Nasi timbel
Also known as:
id - Indonesian: Nasi timbel
jv - Javanese: Sega timbel
ms - Malay: Nasi timbel
my - Burmese: နာဆီ တင်းဘဲ
su - Sundanese: Sangu timbel
Category: rice (chicken rice)
Cuisine: Indonesian
Associated cuisines: Indonesian
Area: Bandung, West Java
Countries: Indonesia
Region: South Eastern Asia

The dish consisting of steamed rice wrapped inside a banana leaf.The heat of the hot-cooked rice touches the banana leaf and produces a unique aroma.

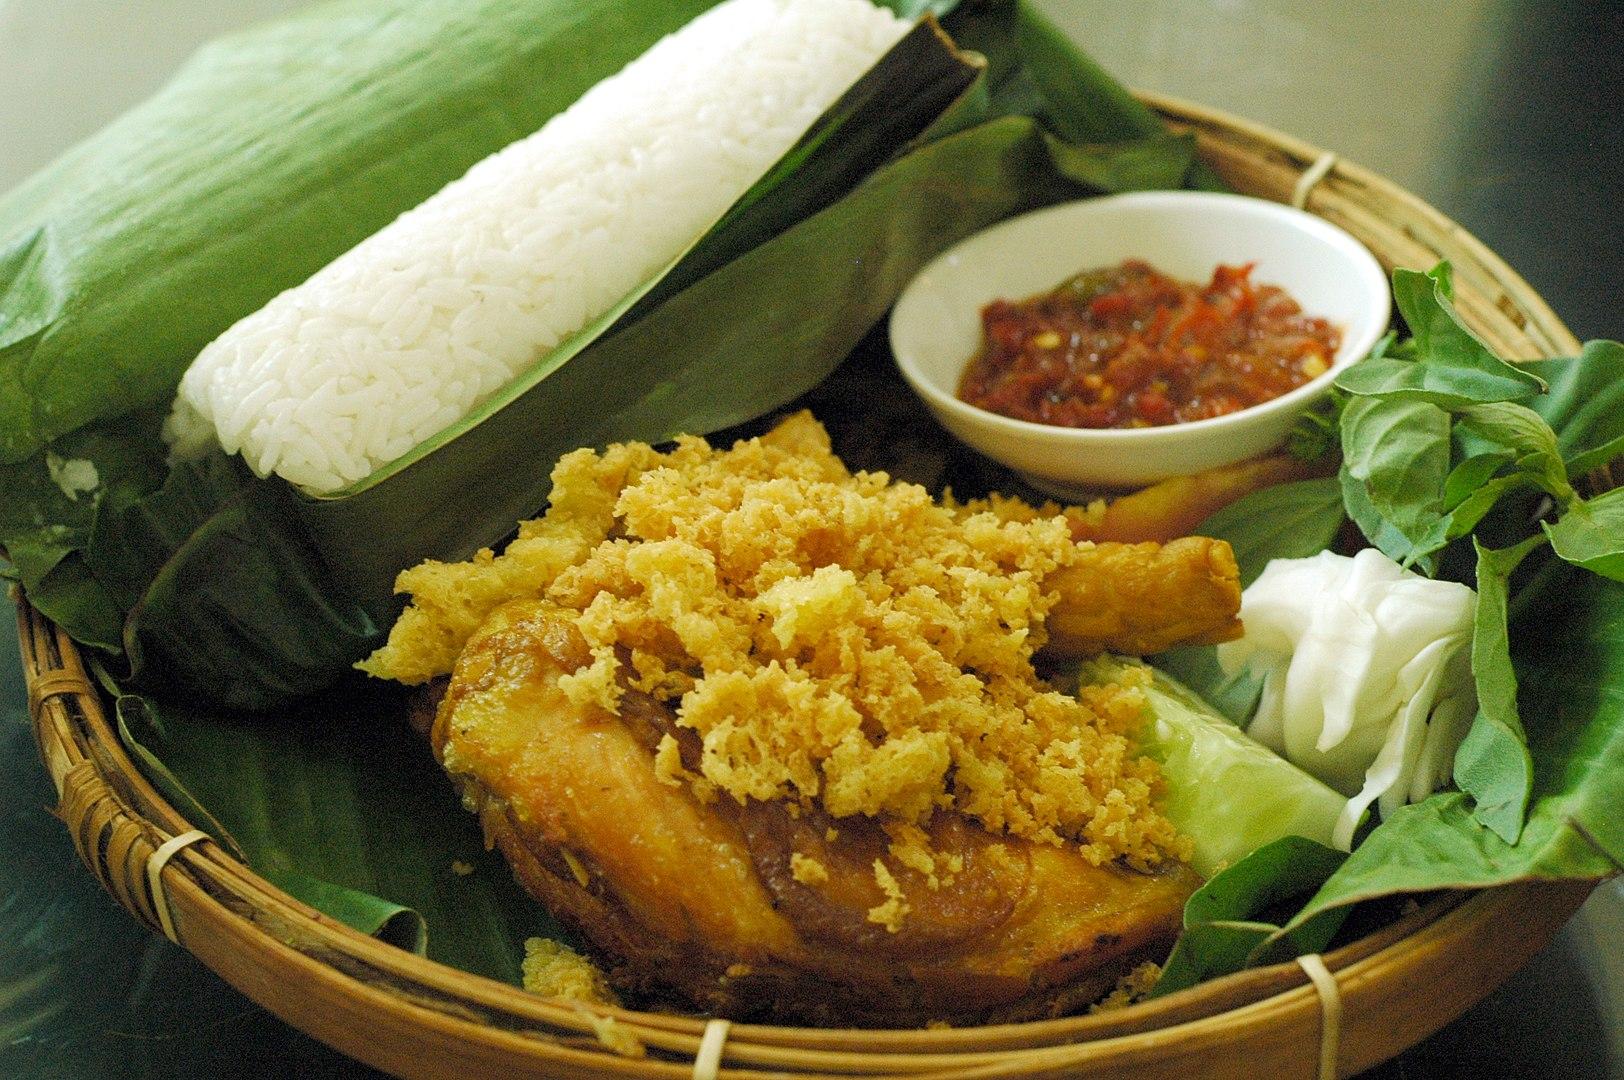